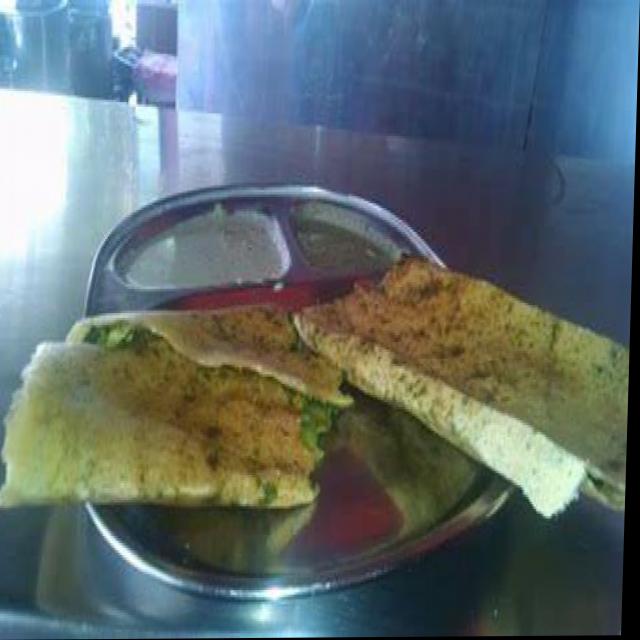
Dish: masala_dosa